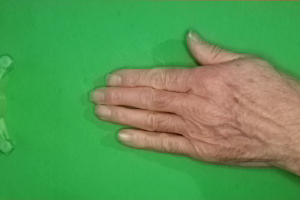
Label: paper